Environmental migrant

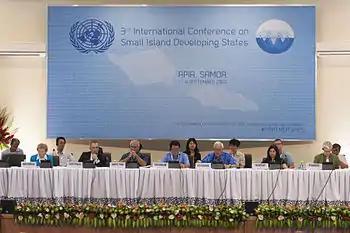
2014 Small Island Developing States meeting in Samoa

There have been a number of attempts over the decades to enumerate environmental migrants and refugees. In 1988, Jodi Jacobson became the first researcher to calculate the total number of environmental migrants, stating that there were already up to 10 million environmental refugees. Drawing on 'worst-case scenarios' about sea-level rise, she argued that all forms of 'Environmental Refugees' would be six times as numerous as political refugees. By 1989, Mustafa Tolba, Executive Director of United Nations Environment Programme, proposed that the number of environmental refugees could exceed 50 million people if the world did not begin to work towards sustainable development.